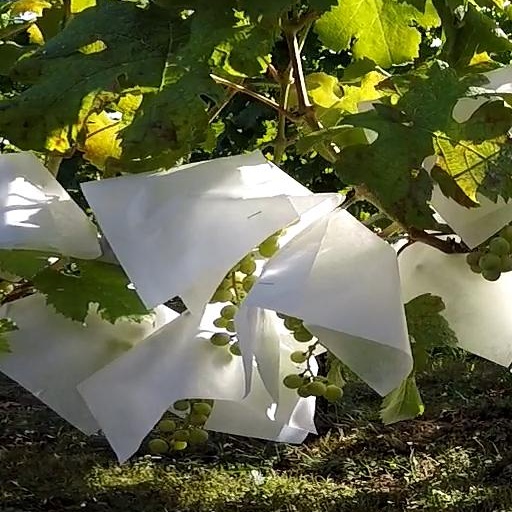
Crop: grape